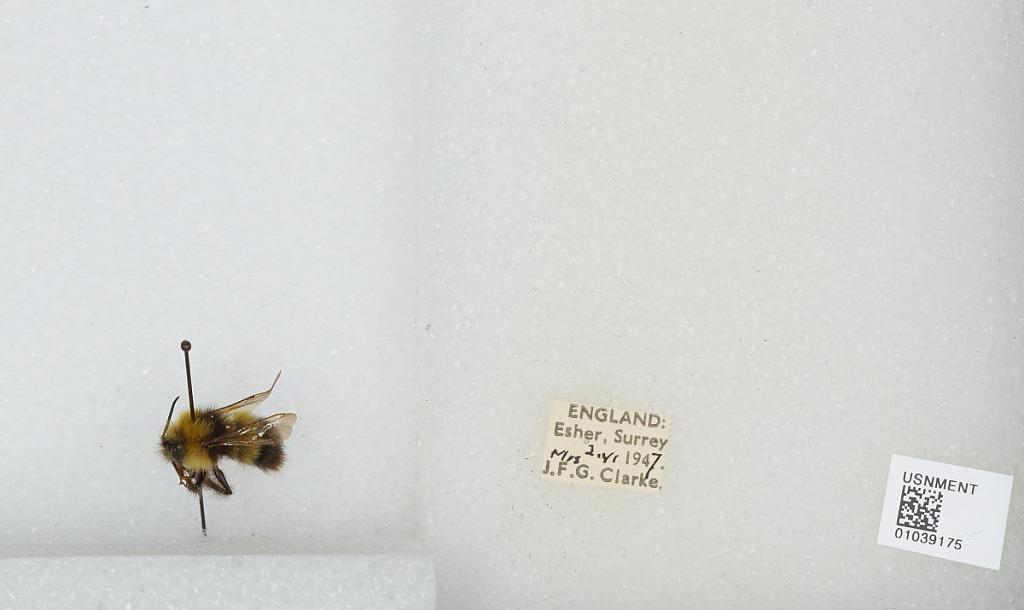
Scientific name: Bombus (Pyrobombus) pratorum (Linnaeus)
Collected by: J. Clarke
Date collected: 1947-6-2
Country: United Kingdom
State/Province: England
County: Surrey
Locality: Esher
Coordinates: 51.3691, -0.365